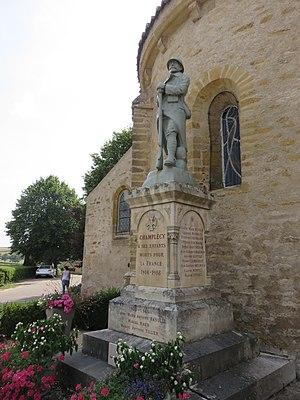
Monument aux morts de Champlecy (Saône-et-Loire, France).
Champlecy est une commune française située dans le département de Saône-et-Loire en région Bourgogne-Franche-Comté.